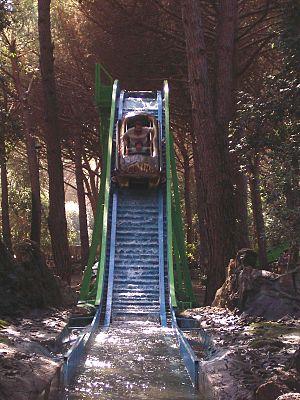
Beto Carrero World
Les bûches désignent familièrement une attraction aquatique où les passagers prennent place dans une embarcation, généralement en forme de tronc d'arbre ou de rondin de bois, qui parcourent par la suite un circuit fermé avec de grands dénivelés, assurant éclaboussures et sensations. Cette attraction fait partie des classiques des parcs aujourd'hui.